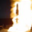
Label: rocket